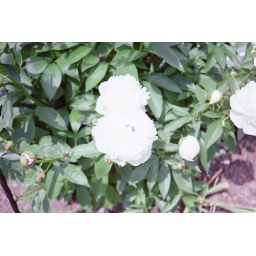
I sure can't point and shoot white flowers in strong sunlight. (sigh) But, I wanted peony photos. Live and learn...